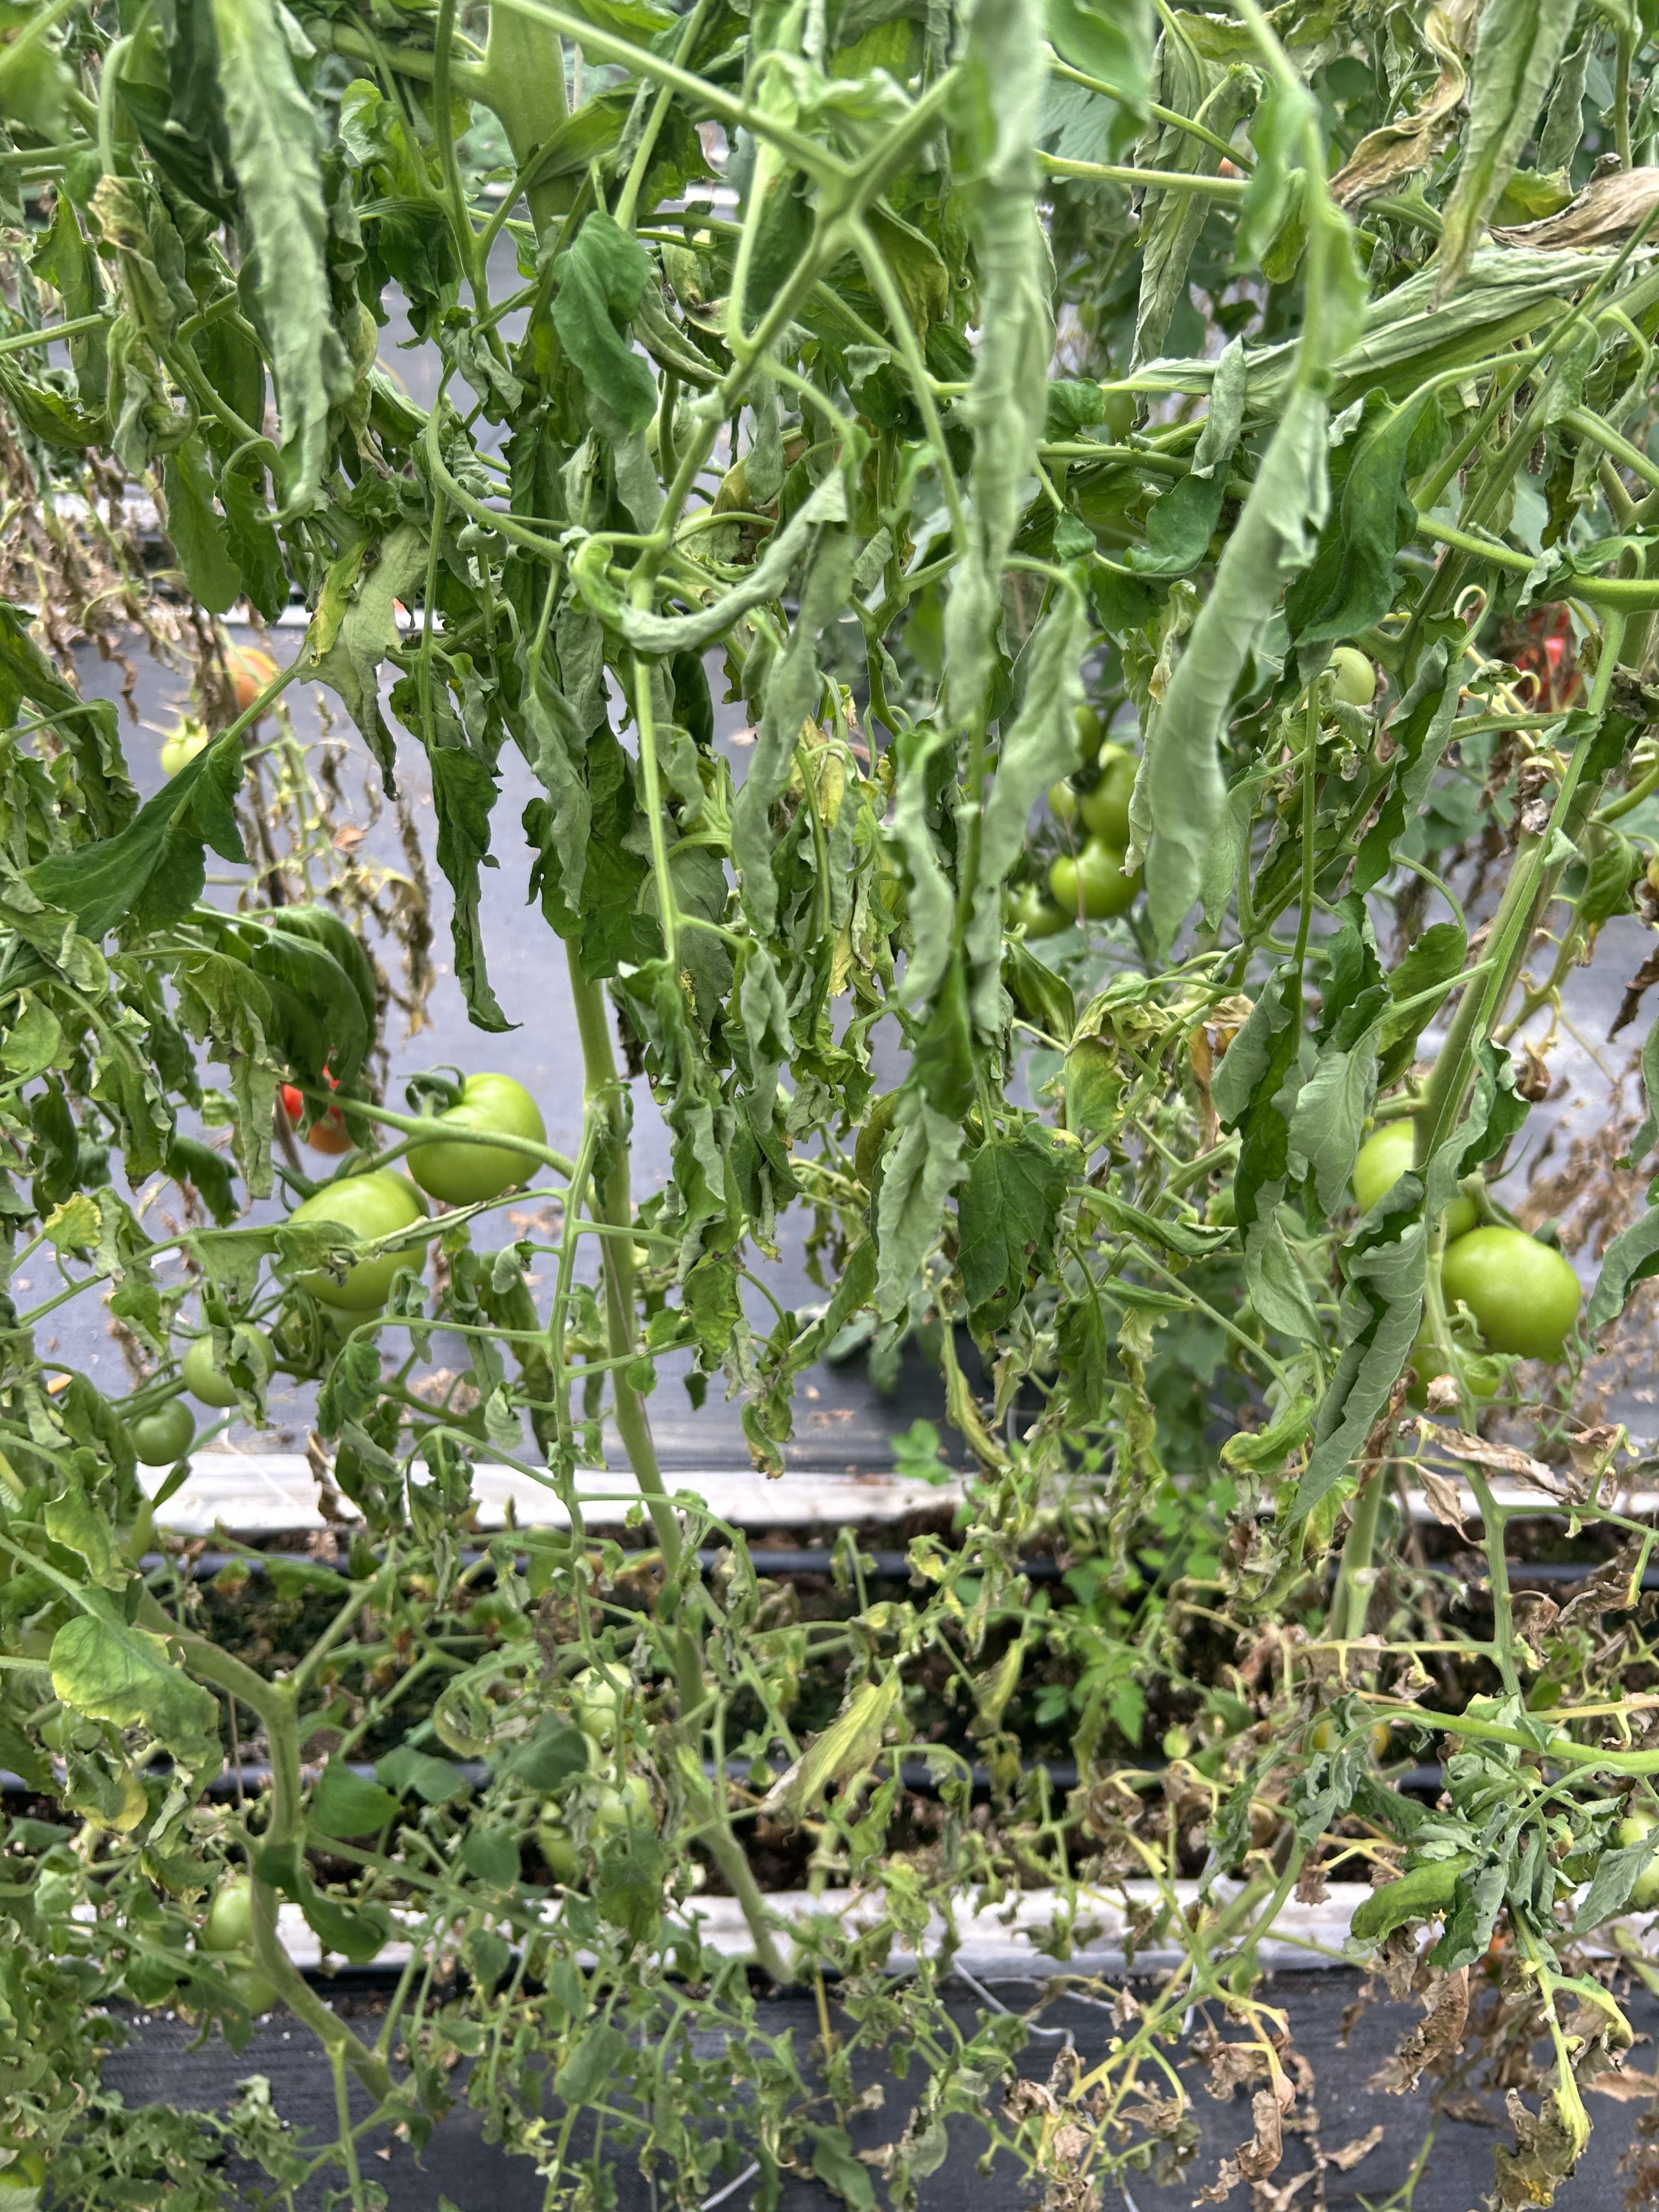
Disease: Wilt